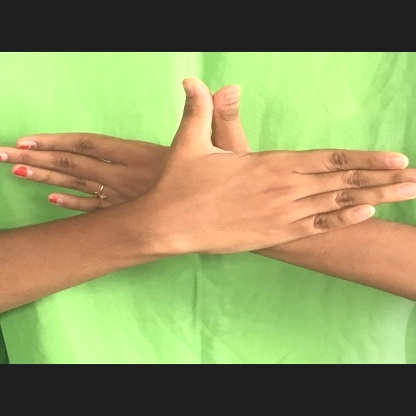
Mudra: Garuda